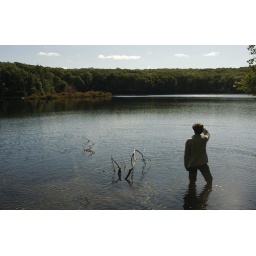
pond in black rock forest